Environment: real
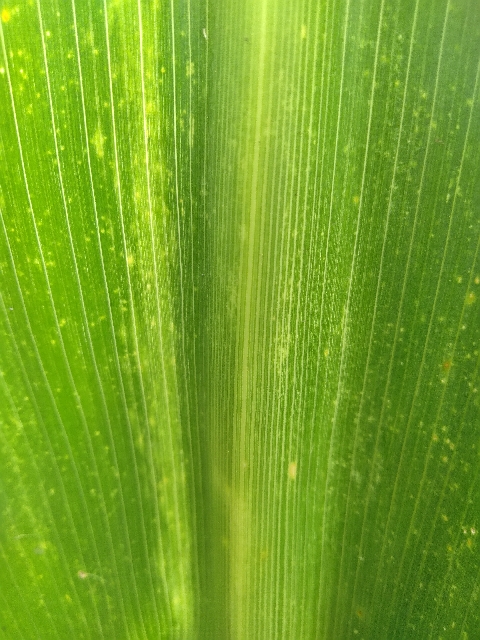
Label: lethal_necrosis